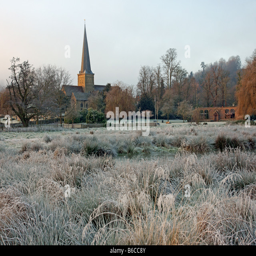
church at sunrise on a winter 's morning